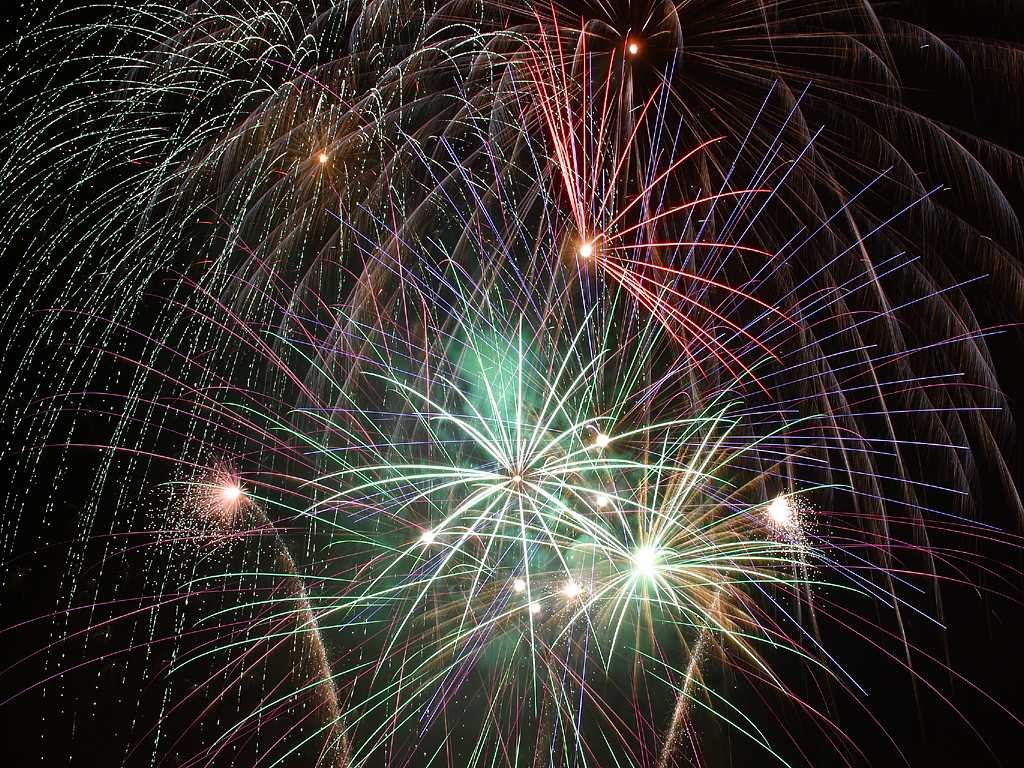
night, smoke, recreation, color, rocket, explosion, cracker, lights, fireworks, beautiful, event, sylvester, explosions, outdoor recreation